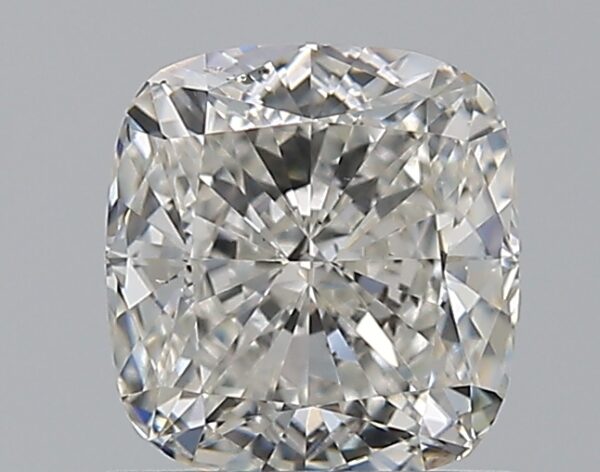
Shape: cushion
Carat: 1
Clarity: VS2
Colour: G
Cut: EX
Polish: EX
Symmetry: VG
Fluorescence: ST
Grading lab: GIA
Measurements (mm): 5.89 x 5.53 x 3.54